Real Steel

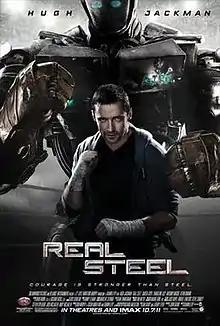
Theatrical release poster

Real Steel is a 2011 American science fiction sports film starring Hugh Jackman. Produced and directed by Shawn Levy, the film is based on the short story "Steel", written by Richard Matheson, which was originally published in the May 1956 edition of "The Magazine of Fantasy & Science Fiction", and later adapted into a 1963 "Twilight Zone" episode. The story features a down-on-his-luck former boxer (Jackman), whose sport is now played by robots, as he and his son (Dakota Goyo) find an abandoned robot and train it to be a promising fighter. Evangeline Lilly, Anthony Mackie, and Kevin Durand star in supporting roles.